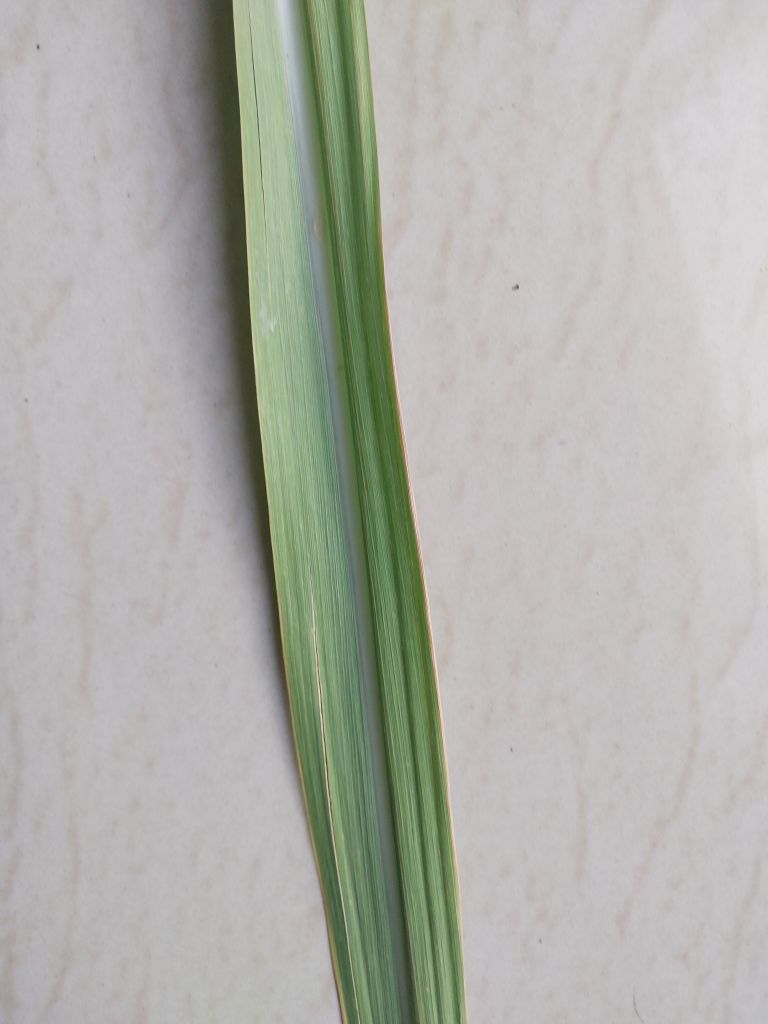
Label: Viral Disease